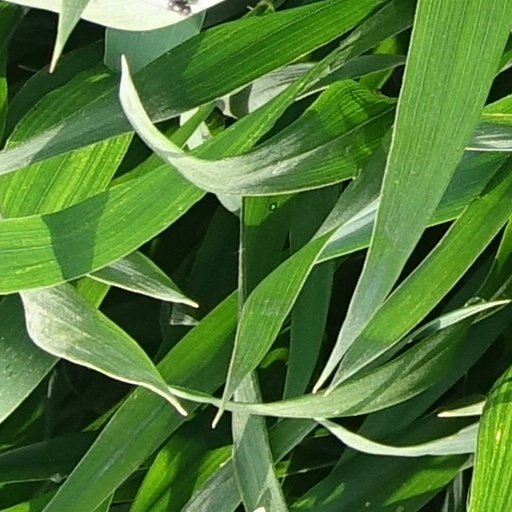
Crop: wheat